The Magician (1900 film)

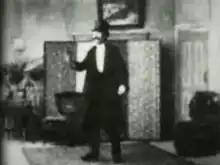

The Magician is a 1900 American silent trick film produced by Thomas A. Edison's Edison Manufacturing Company. According to the Edison film catalog, the film originally was sold to theaters for $9.00. This film exemplifies the strong links between early film and magic; the 1900 Edison film catalog alone contained several trick films, including "Ching Ling Foo Outdone", "The Clown and the Alchemist", "Congress of Nations" and "Hooligan Assists the Magician".